Describe the emotion expressed in this image:  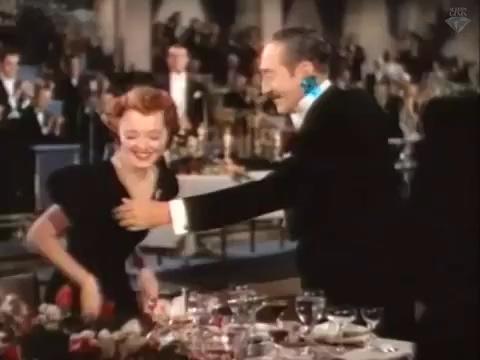
This person displays Fear, valence and arousal with low intensity.